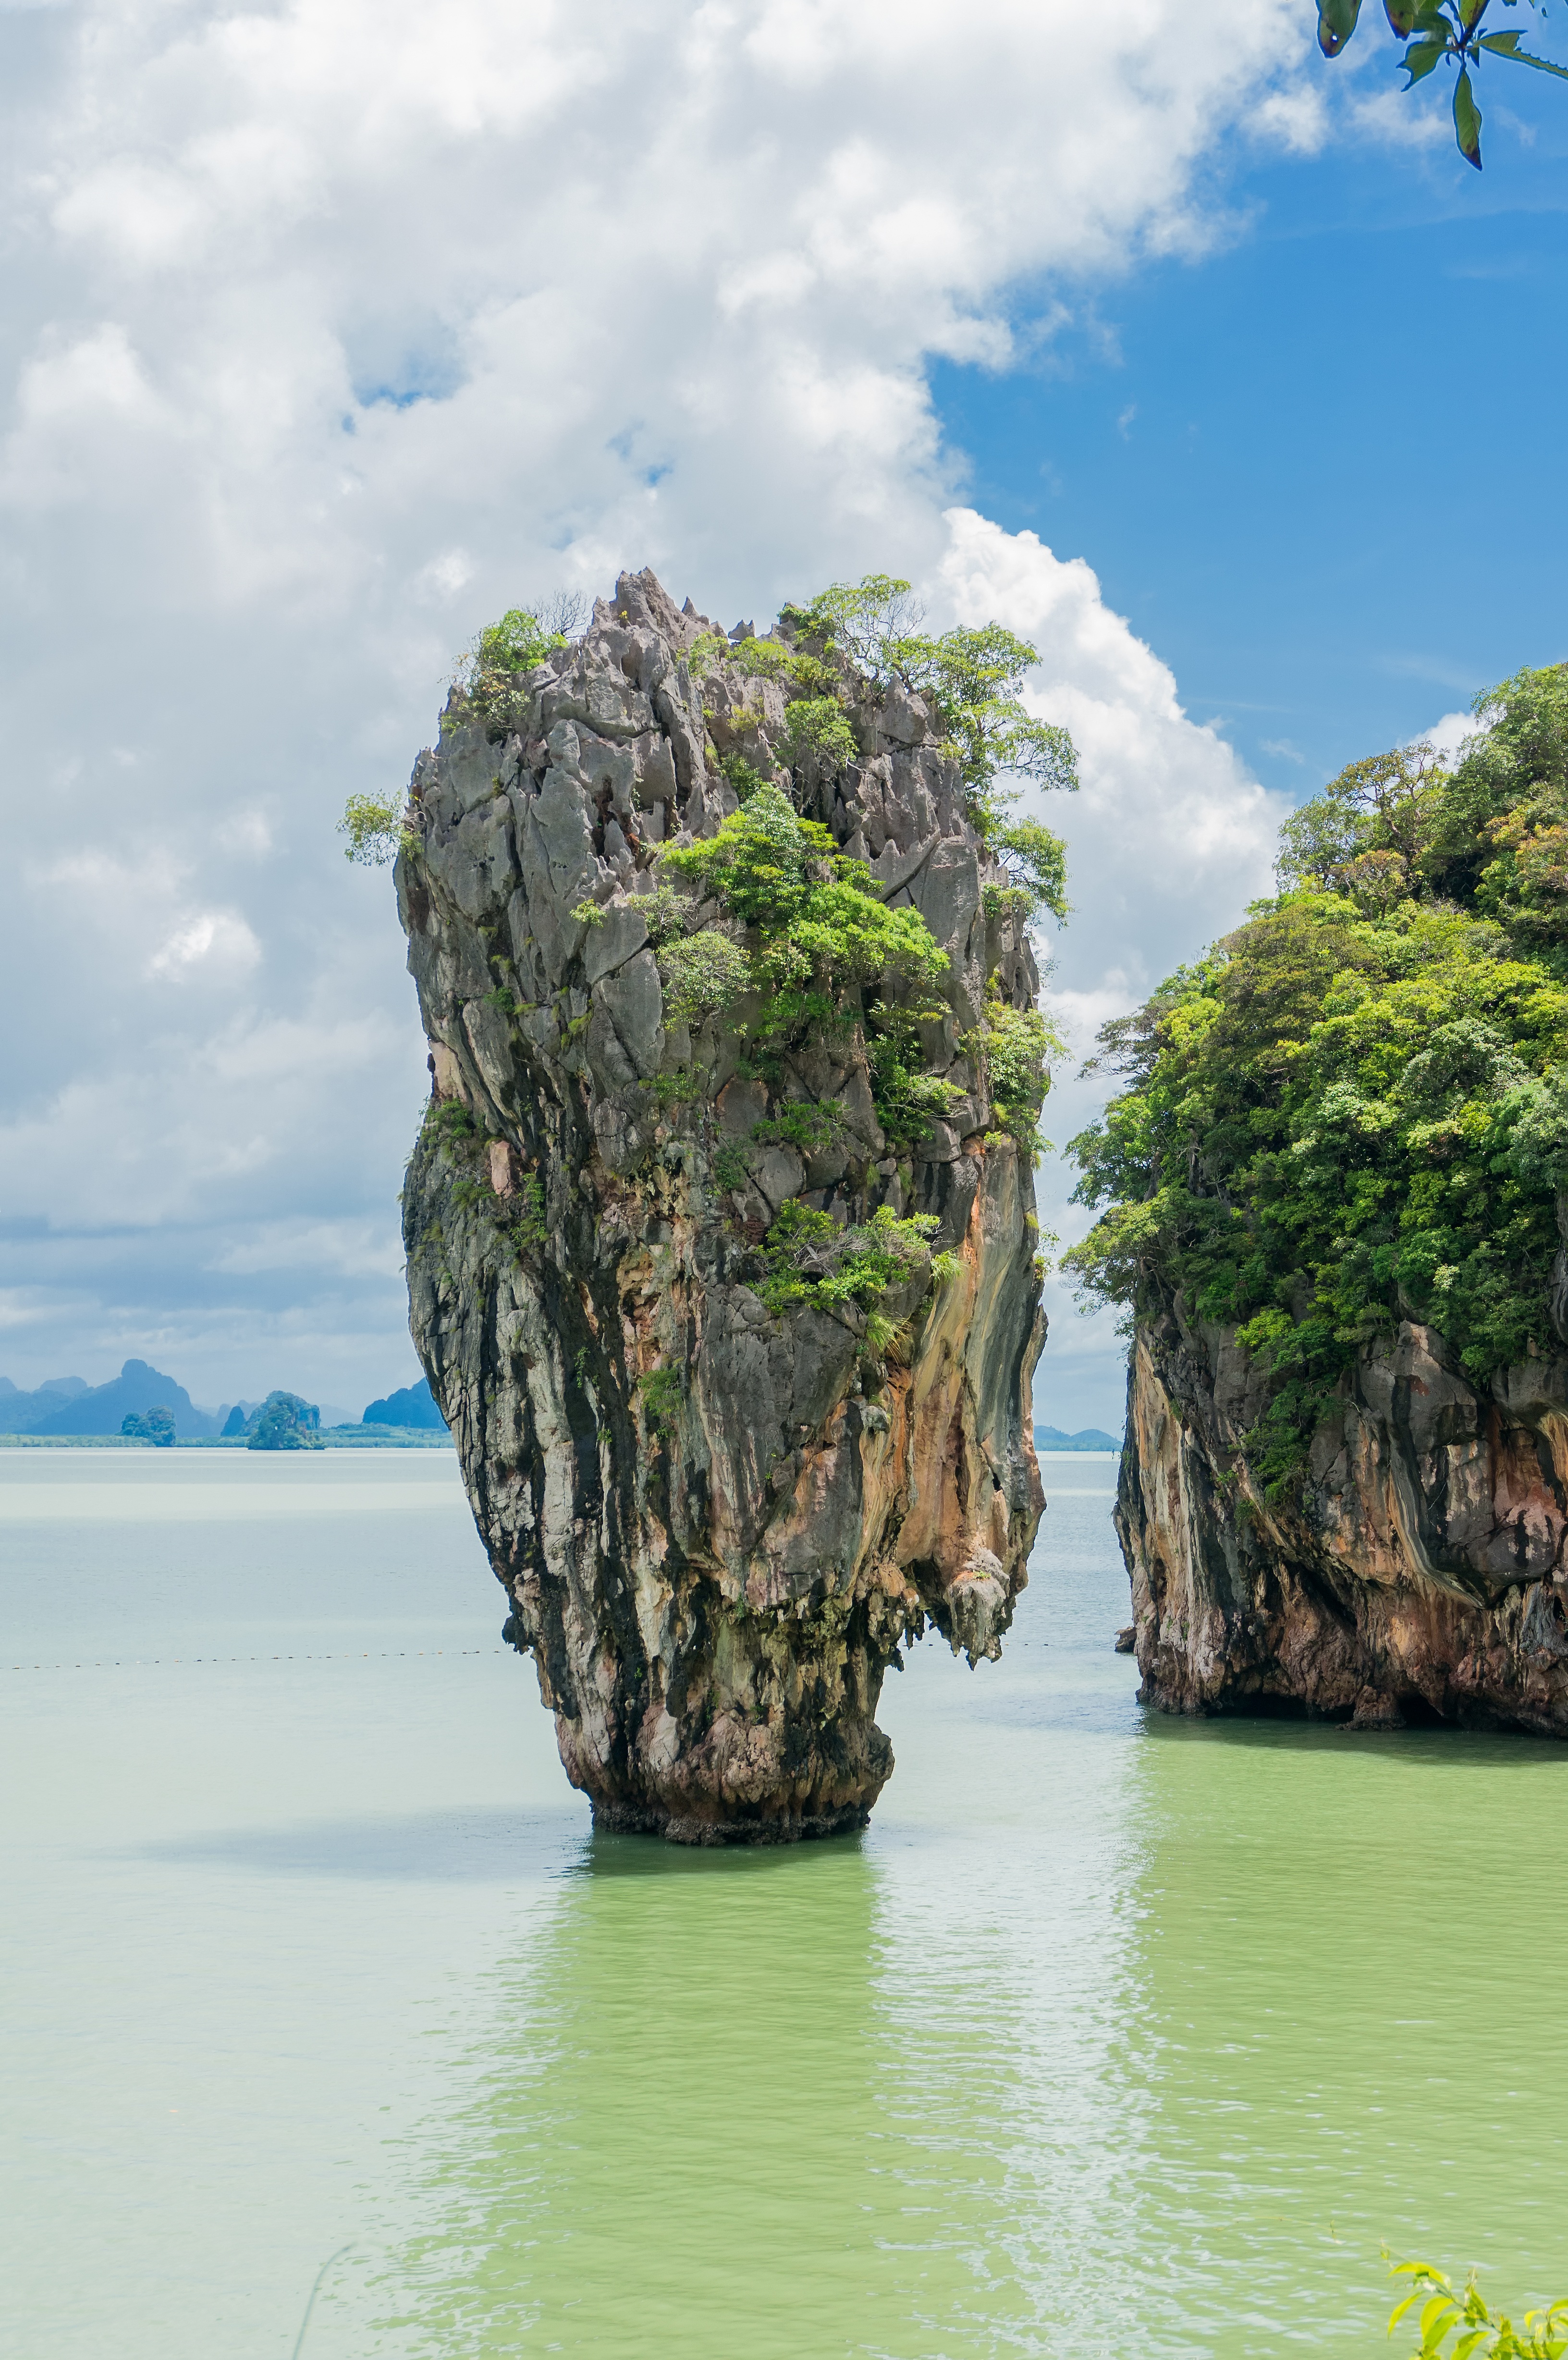
beach, landscape, sea, coast, tree, water, rock, ocean, mountain, flower, vacation, travel, cliff, green, reflection, jungle, tropical, natural, bay, island, asia, landmark, terrain, thailand, body of water, tropics, cape, islet, landform, famous place, geographical feature, woody plant, arecales, james bond island, limestone cliff, phang nga bay